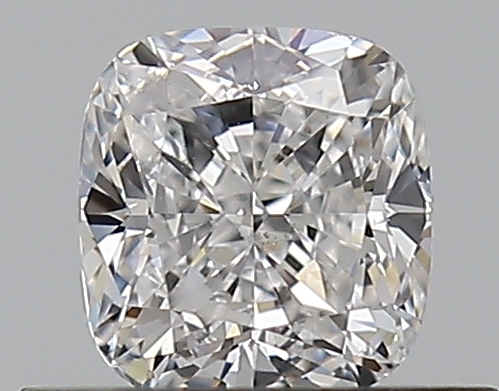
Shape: cushion
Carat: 0.52
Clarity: SI1
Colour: E
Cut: EX
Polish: EX
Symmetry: VG
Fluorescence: N
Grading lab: GIA
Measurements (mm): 4.62 x 4.34 x 3.02